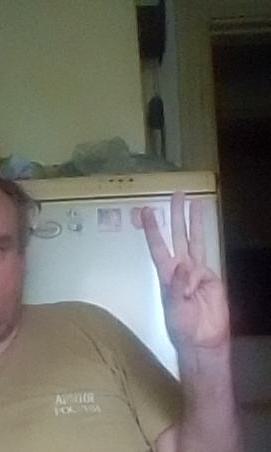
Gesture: three